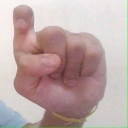
अक्षर: इ